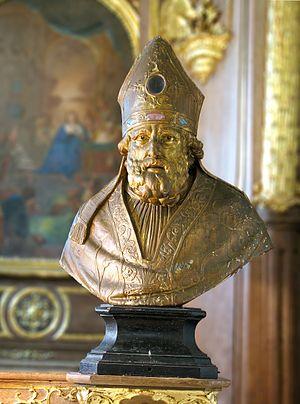
Buste reliquaire de Saint Mauxe. Ce buste se trouve à la droite du maître-autel de l'église d'Acquigny (France - Normandie - Eure)
Un reliquaire est un réceptacle, généralement un coffret, destiné à contenir une ou plusieurs reliques. La dévotion populaire cherchant à honorer ceux dont les restes mortels étaient préservés fit que tout un art se développa, créant des reliquaires en matériaux précieux de forme et style esthétique divers.
Saint Maxime d’Évreux, surnommé localement saint Mauxe, est appelé en latin Sanctus Maximus.
Acquigny est une commune française située dans le département de l'Eure, en région Normandie.